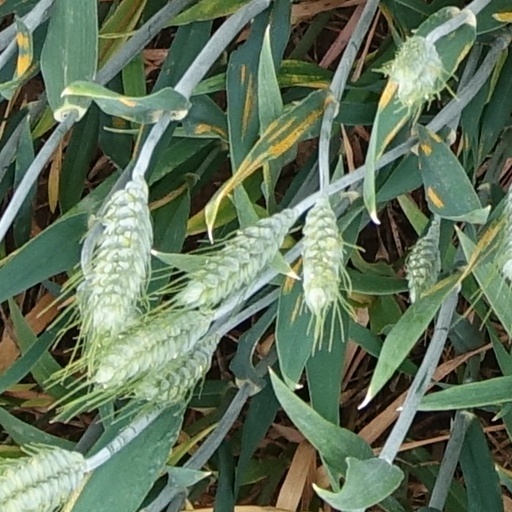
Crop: wheat